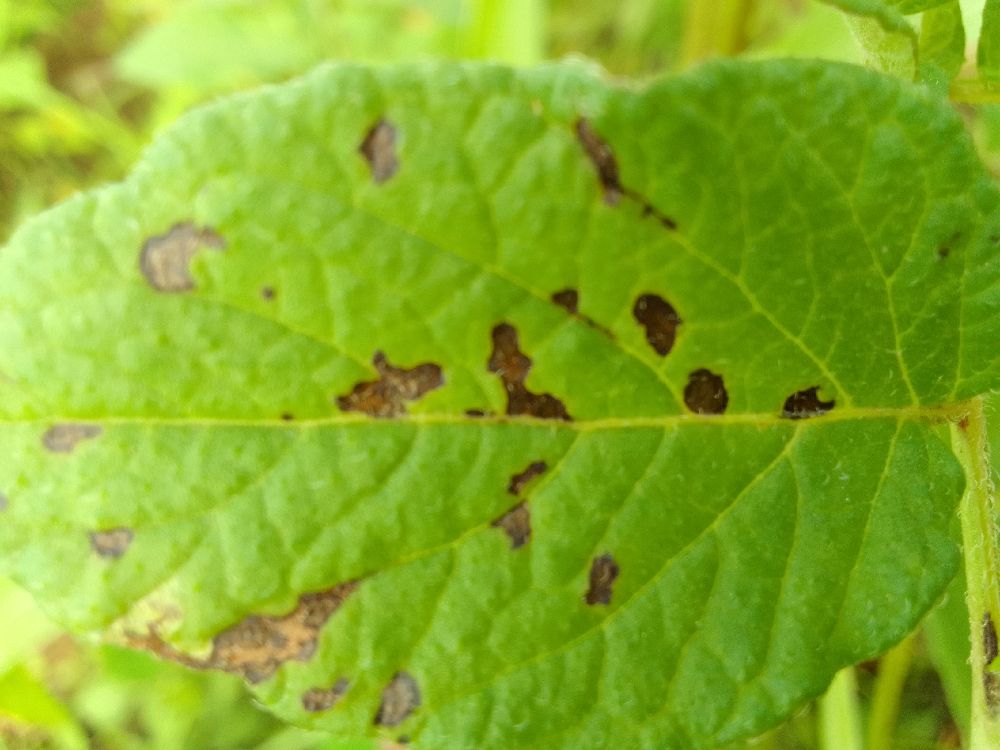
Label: Early blight